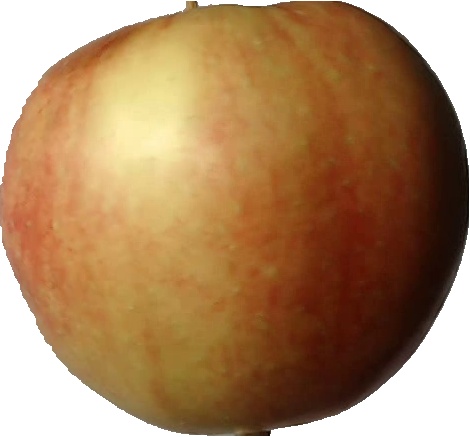
Label: apple_red_2